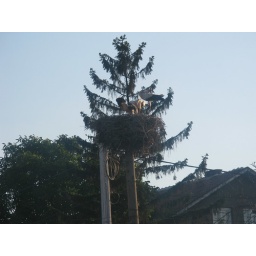
Taken out a bus window in Bankya, Bulgaria.